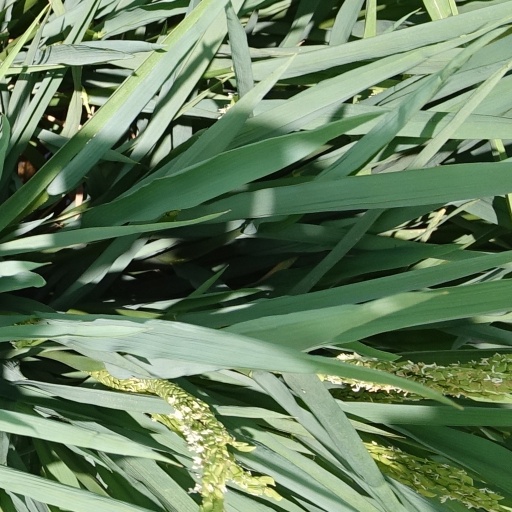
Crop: rice